Central Asians in the United States

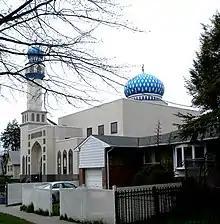
Hazrati Abu Bakr Siddique, a mosque in Queens founded by Afghan, Turkistani, and Uzbek immigrants from Afghanistan, April 2009

Afghan Americans ( "Amrikāyi-hāye Afghān tabar", "Da Amrīka Afghanan") are Americans of Afghan descent or Americans who originated from Afghanistan. They form the largest Afghan community in North America with the second being Afghan Canadians. The Afghan Americans may originate from any of the ethnic groups of Afghanistan. They have long been considered by the Board of Immigration Appeals and the United States Census Bureau as White Americans, but a significant number may also identify themselves as Middle Eastern Americans or Asian Americans.